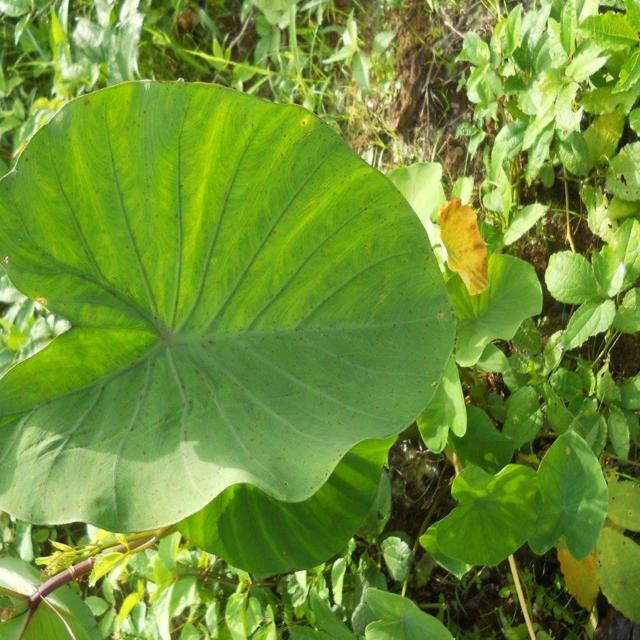
Label: Healthy